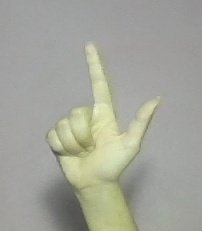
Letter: laam